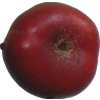
Label: nectarine_flat